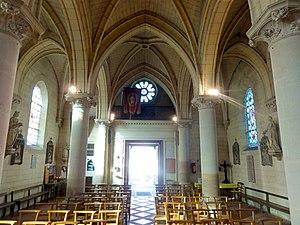
Intérieur de l'église - voir titre.
L'église Saint-Pierre est une église catholique paroissiale située à Puiseux-Pontoise, en France. Sa fondation est antérieure au XIIᵉ siècle, et sa nef d'origine, très simple est basse, a subsisté jusqu'en 1895. Grâce à la générosité de la famille Thomassin, elle a été substituée à une nef néo-gothique avec bas-côtés et chapelles, qui a été bénite en 1898. Au moins son vaisseau central imite bien le style gothique en vigueur pendant la première moitié du règne de saint Louis, qui est celui du transept des années 1230. Ses croisillons étaient d'emblée conçus pour se raccorder à des bas-côtés, mais ne communiquaient avec la nef que par des passages provisoires. En s'ouvrant largement sur le transept, la construction néo-gothique met enfin en valeur les parties anciennes de l'église, et forme avec eux un espace presque homogène. Sans toucher aux colonnettes à chapiteaux anciennes, la croisée du transept et le croisillon nord ont été revoûtés à la période flamboyante, au début du XVIᵉ siècle, et les délicats réseaux des fenêtres des croisillons datent de cette époque, ainsi que le clocher en bâtière qui s'élève au-dessus de la croisée du transept.